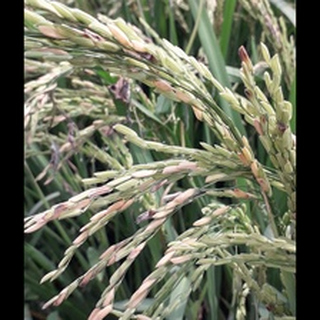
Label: diseased_rice